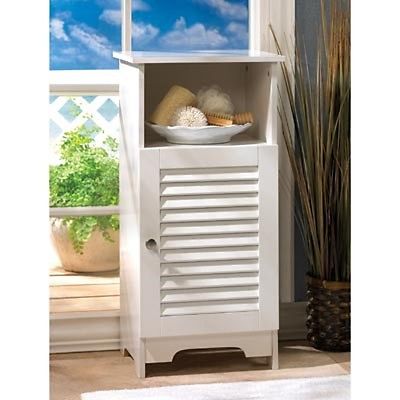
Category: cabinet